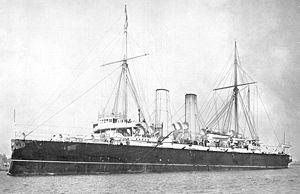
La classe Edgar est la seconde classe de croiseurs protégés de 1ʳᵉ classe, construite par la Royal Navy à la fin du XIXᵉ siècle.